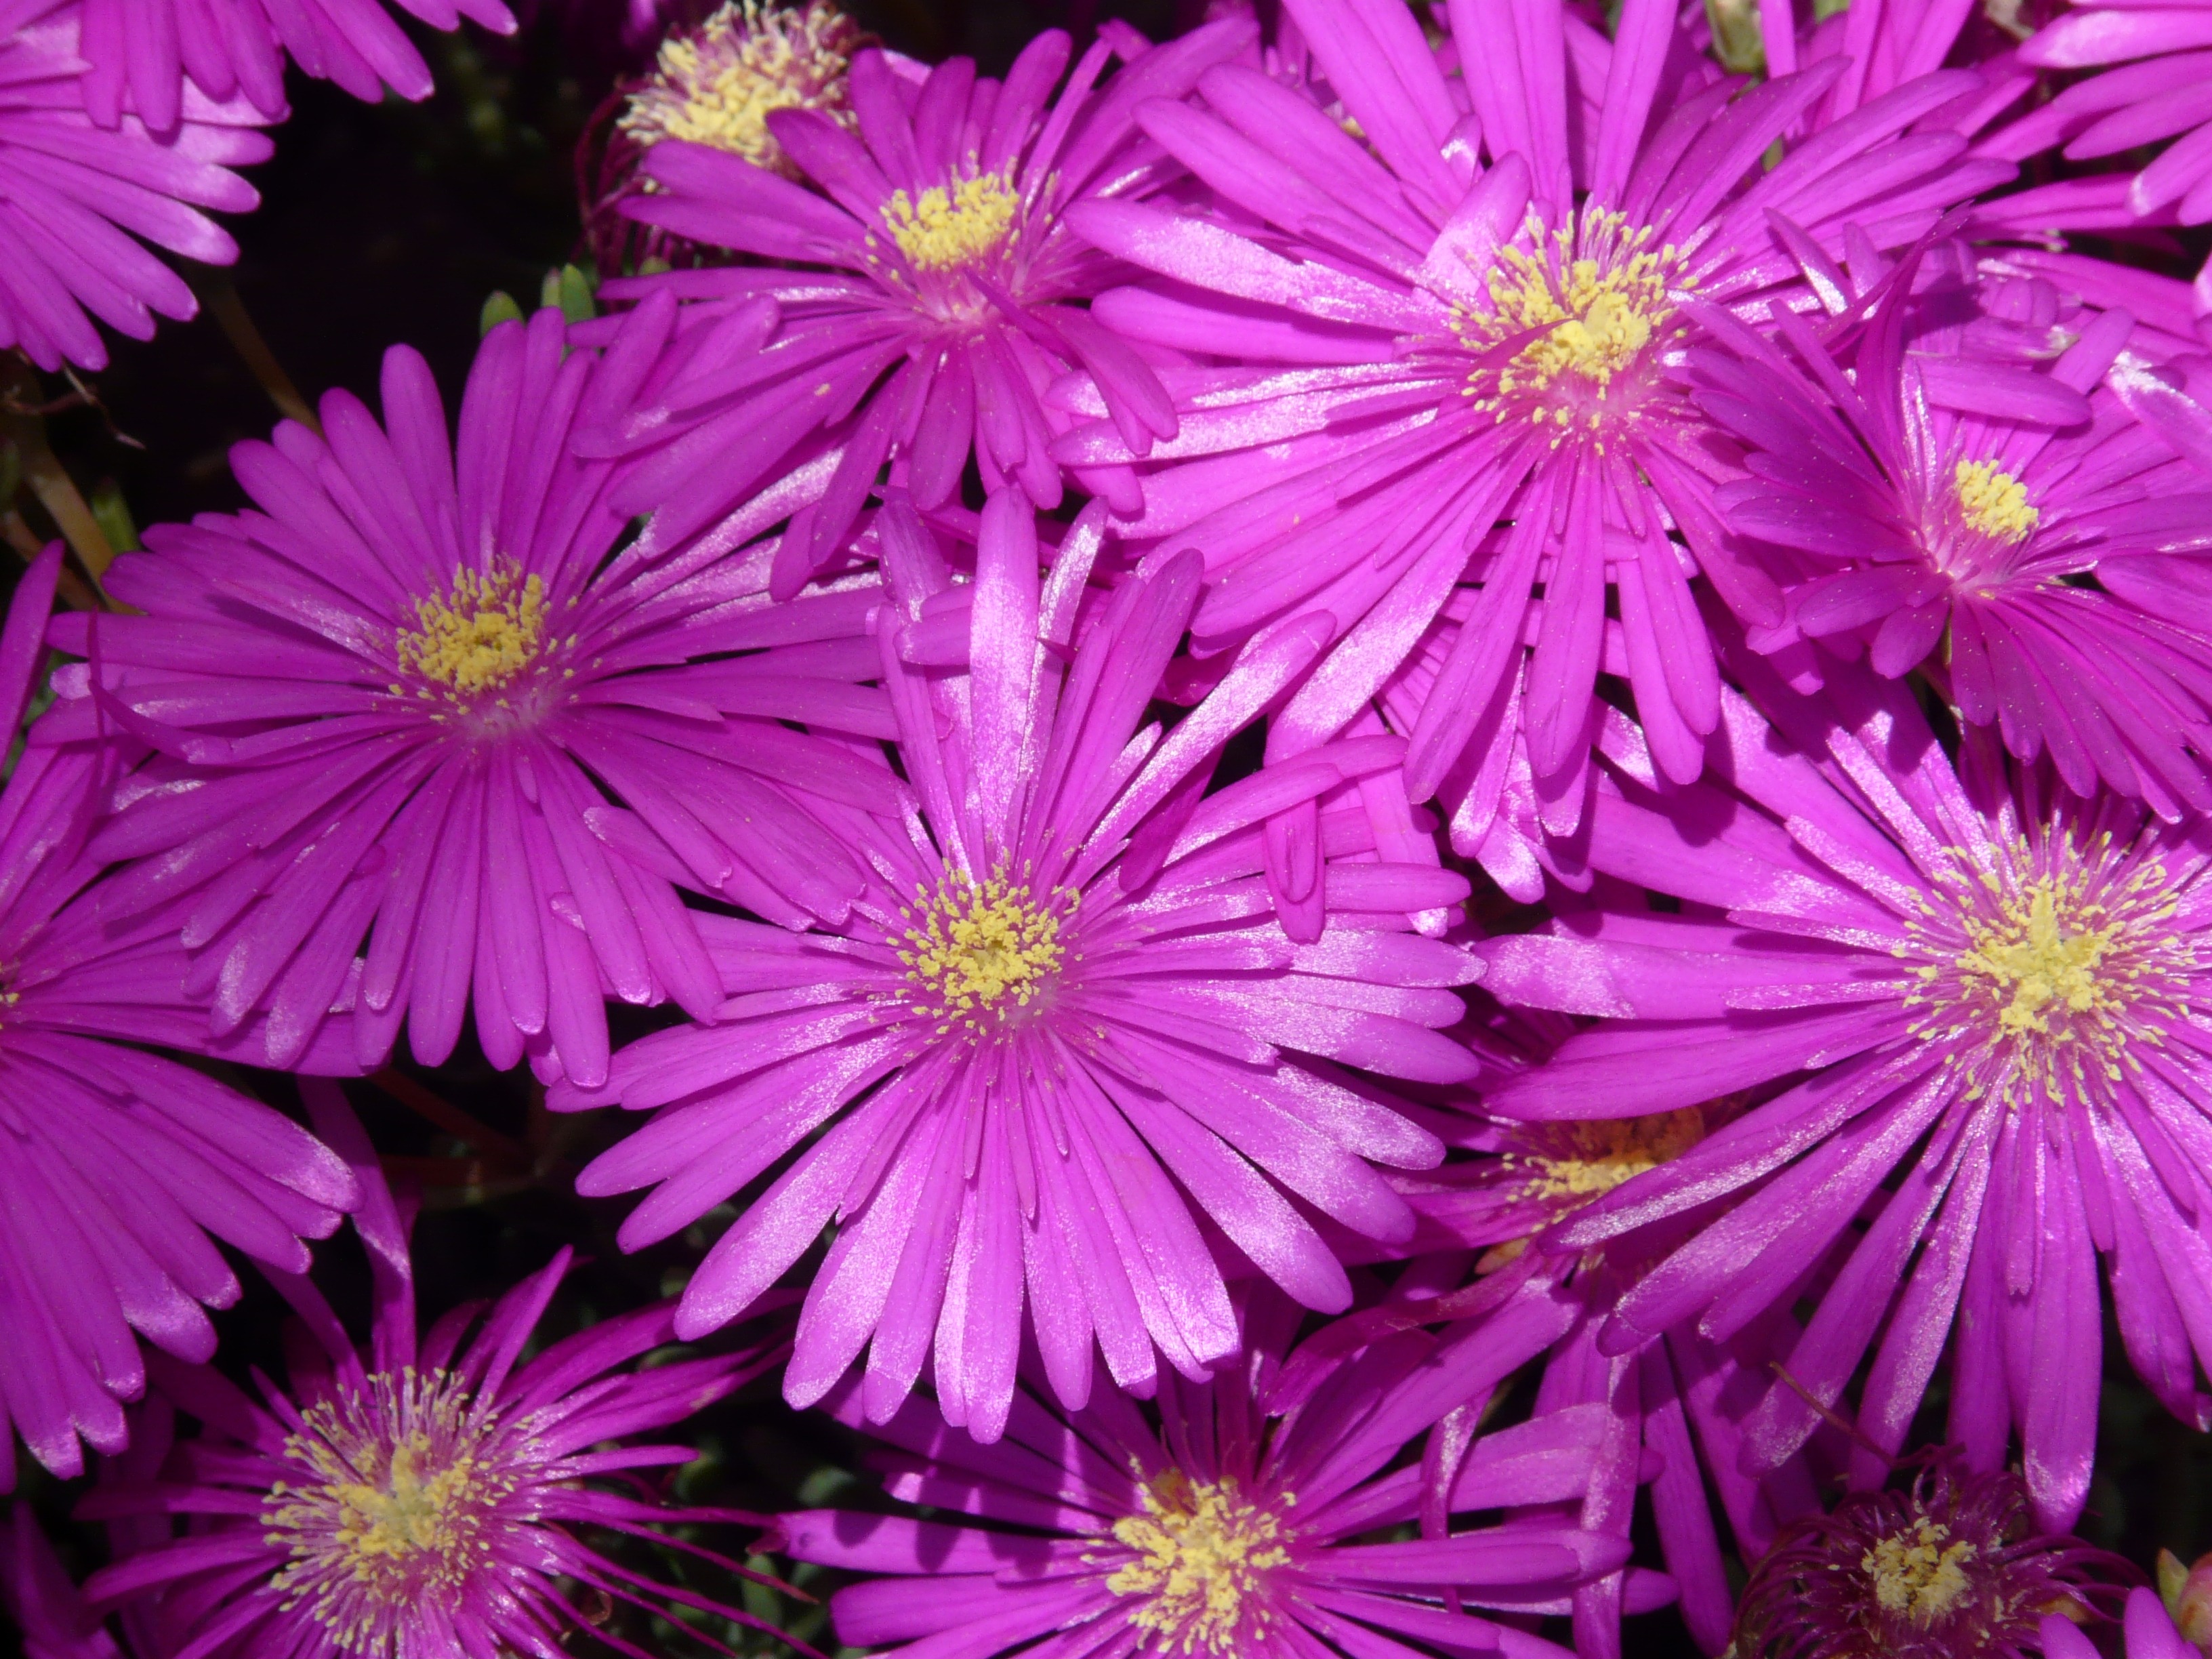
blossom, plant, flower, purple, petal, bloom, shine, color, colorful, pink, flora, pigface, shrub, aster, flower garden, gorgeous, macro photography, ornamental plant, flowering plant, daisy family, succulent plant, ice plant, that belong, rock garden shrub, annual plant, land plant, chrysanths, ice plant family, dorotheanthus bellidiformis, mesembryanthemum, red mittagsblume, delosperma cooperi, mesembryanthemum cooperi